The Danger Game (film)

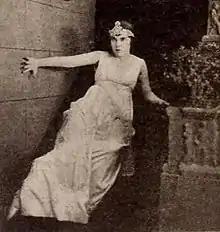
Still from the American comedy film The Danger Game (1918) with Madge Kennedy

The Danger Game is a 1918 American silent comedy film, directed by Harry A. Pollard. It stars Madge Kennedy, Tom Moore, and Paul Doucet, and was released on April 7, 1918.